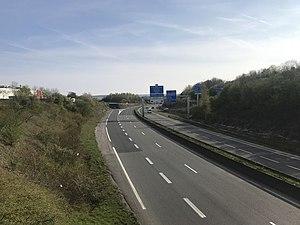
Rocade d'Amiens